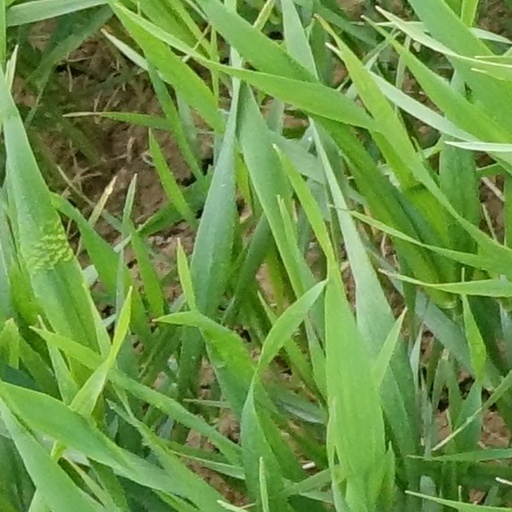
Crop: wheat